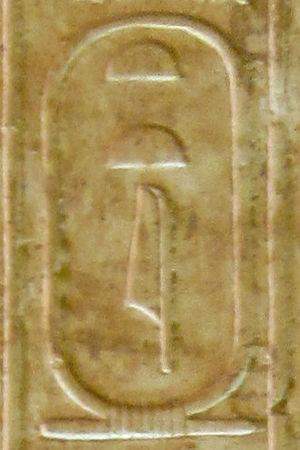
Téti est le premier roi et le fondateur de la VIᵉ dynastie égyptienne. Il s'est fait construire une pyramide à Saqqarah, près de celle de Menkaouhor. Il succède à Ounas et meurt assassiné, remplacé sur le trône par le mystérieux Ouserkarê. On situe son règne aux alentours de -2323 / -2321 à -2291.